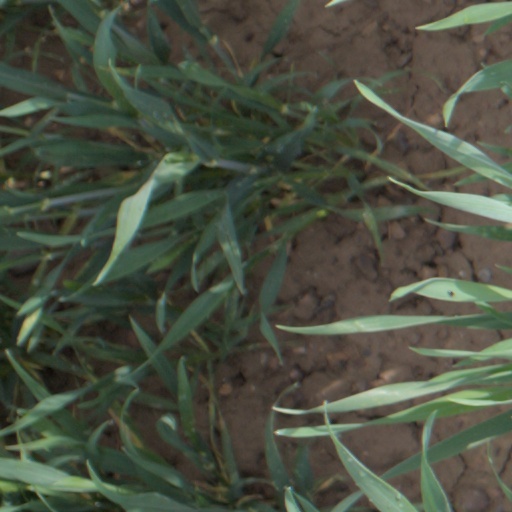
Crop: wheat